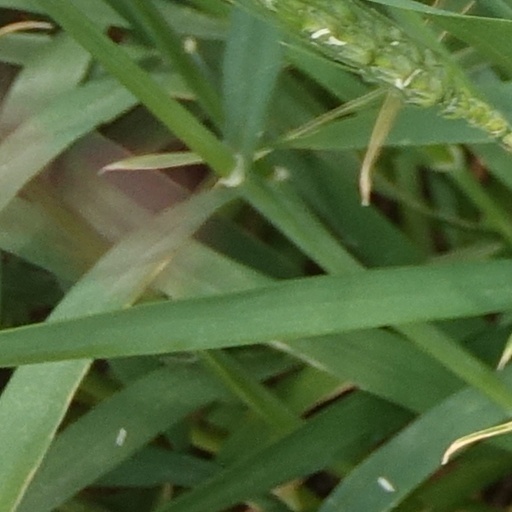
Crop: wheat